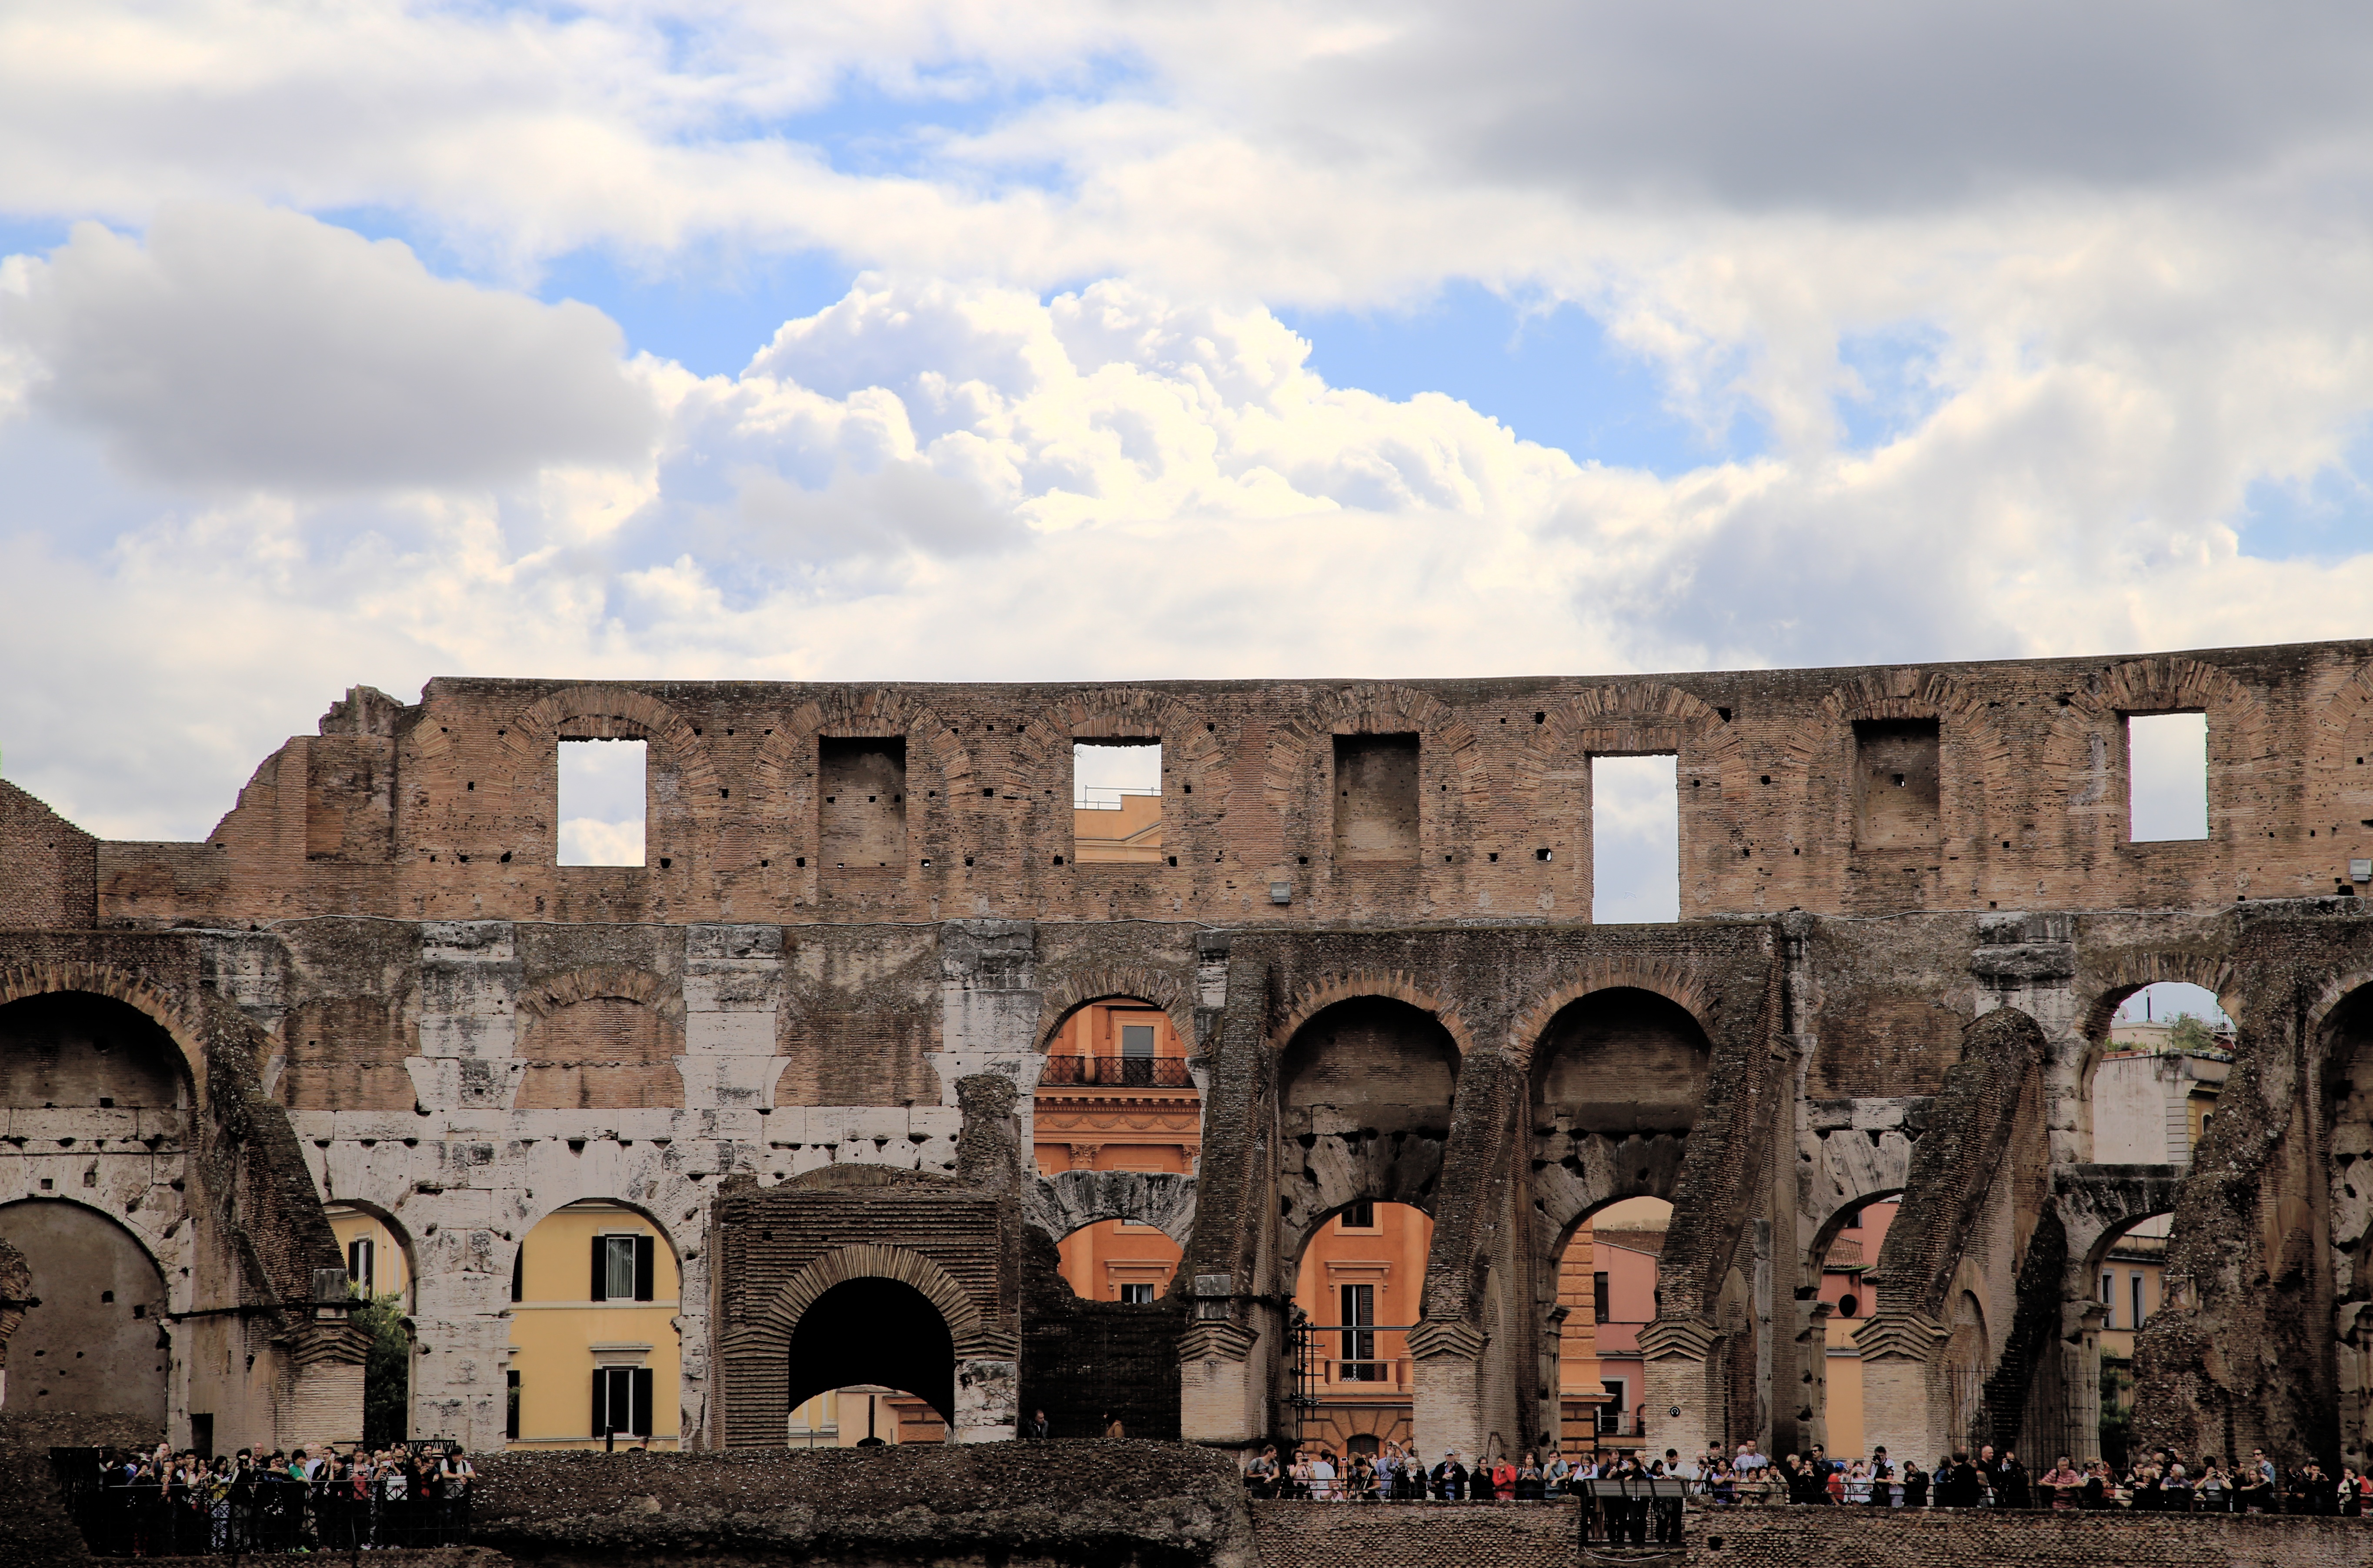
architecture, town, arch, fortification, ruins, history, ancient rome, ancient history, human settlement